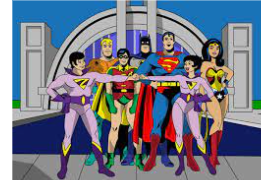
Portrait style: Cartoon Portrait